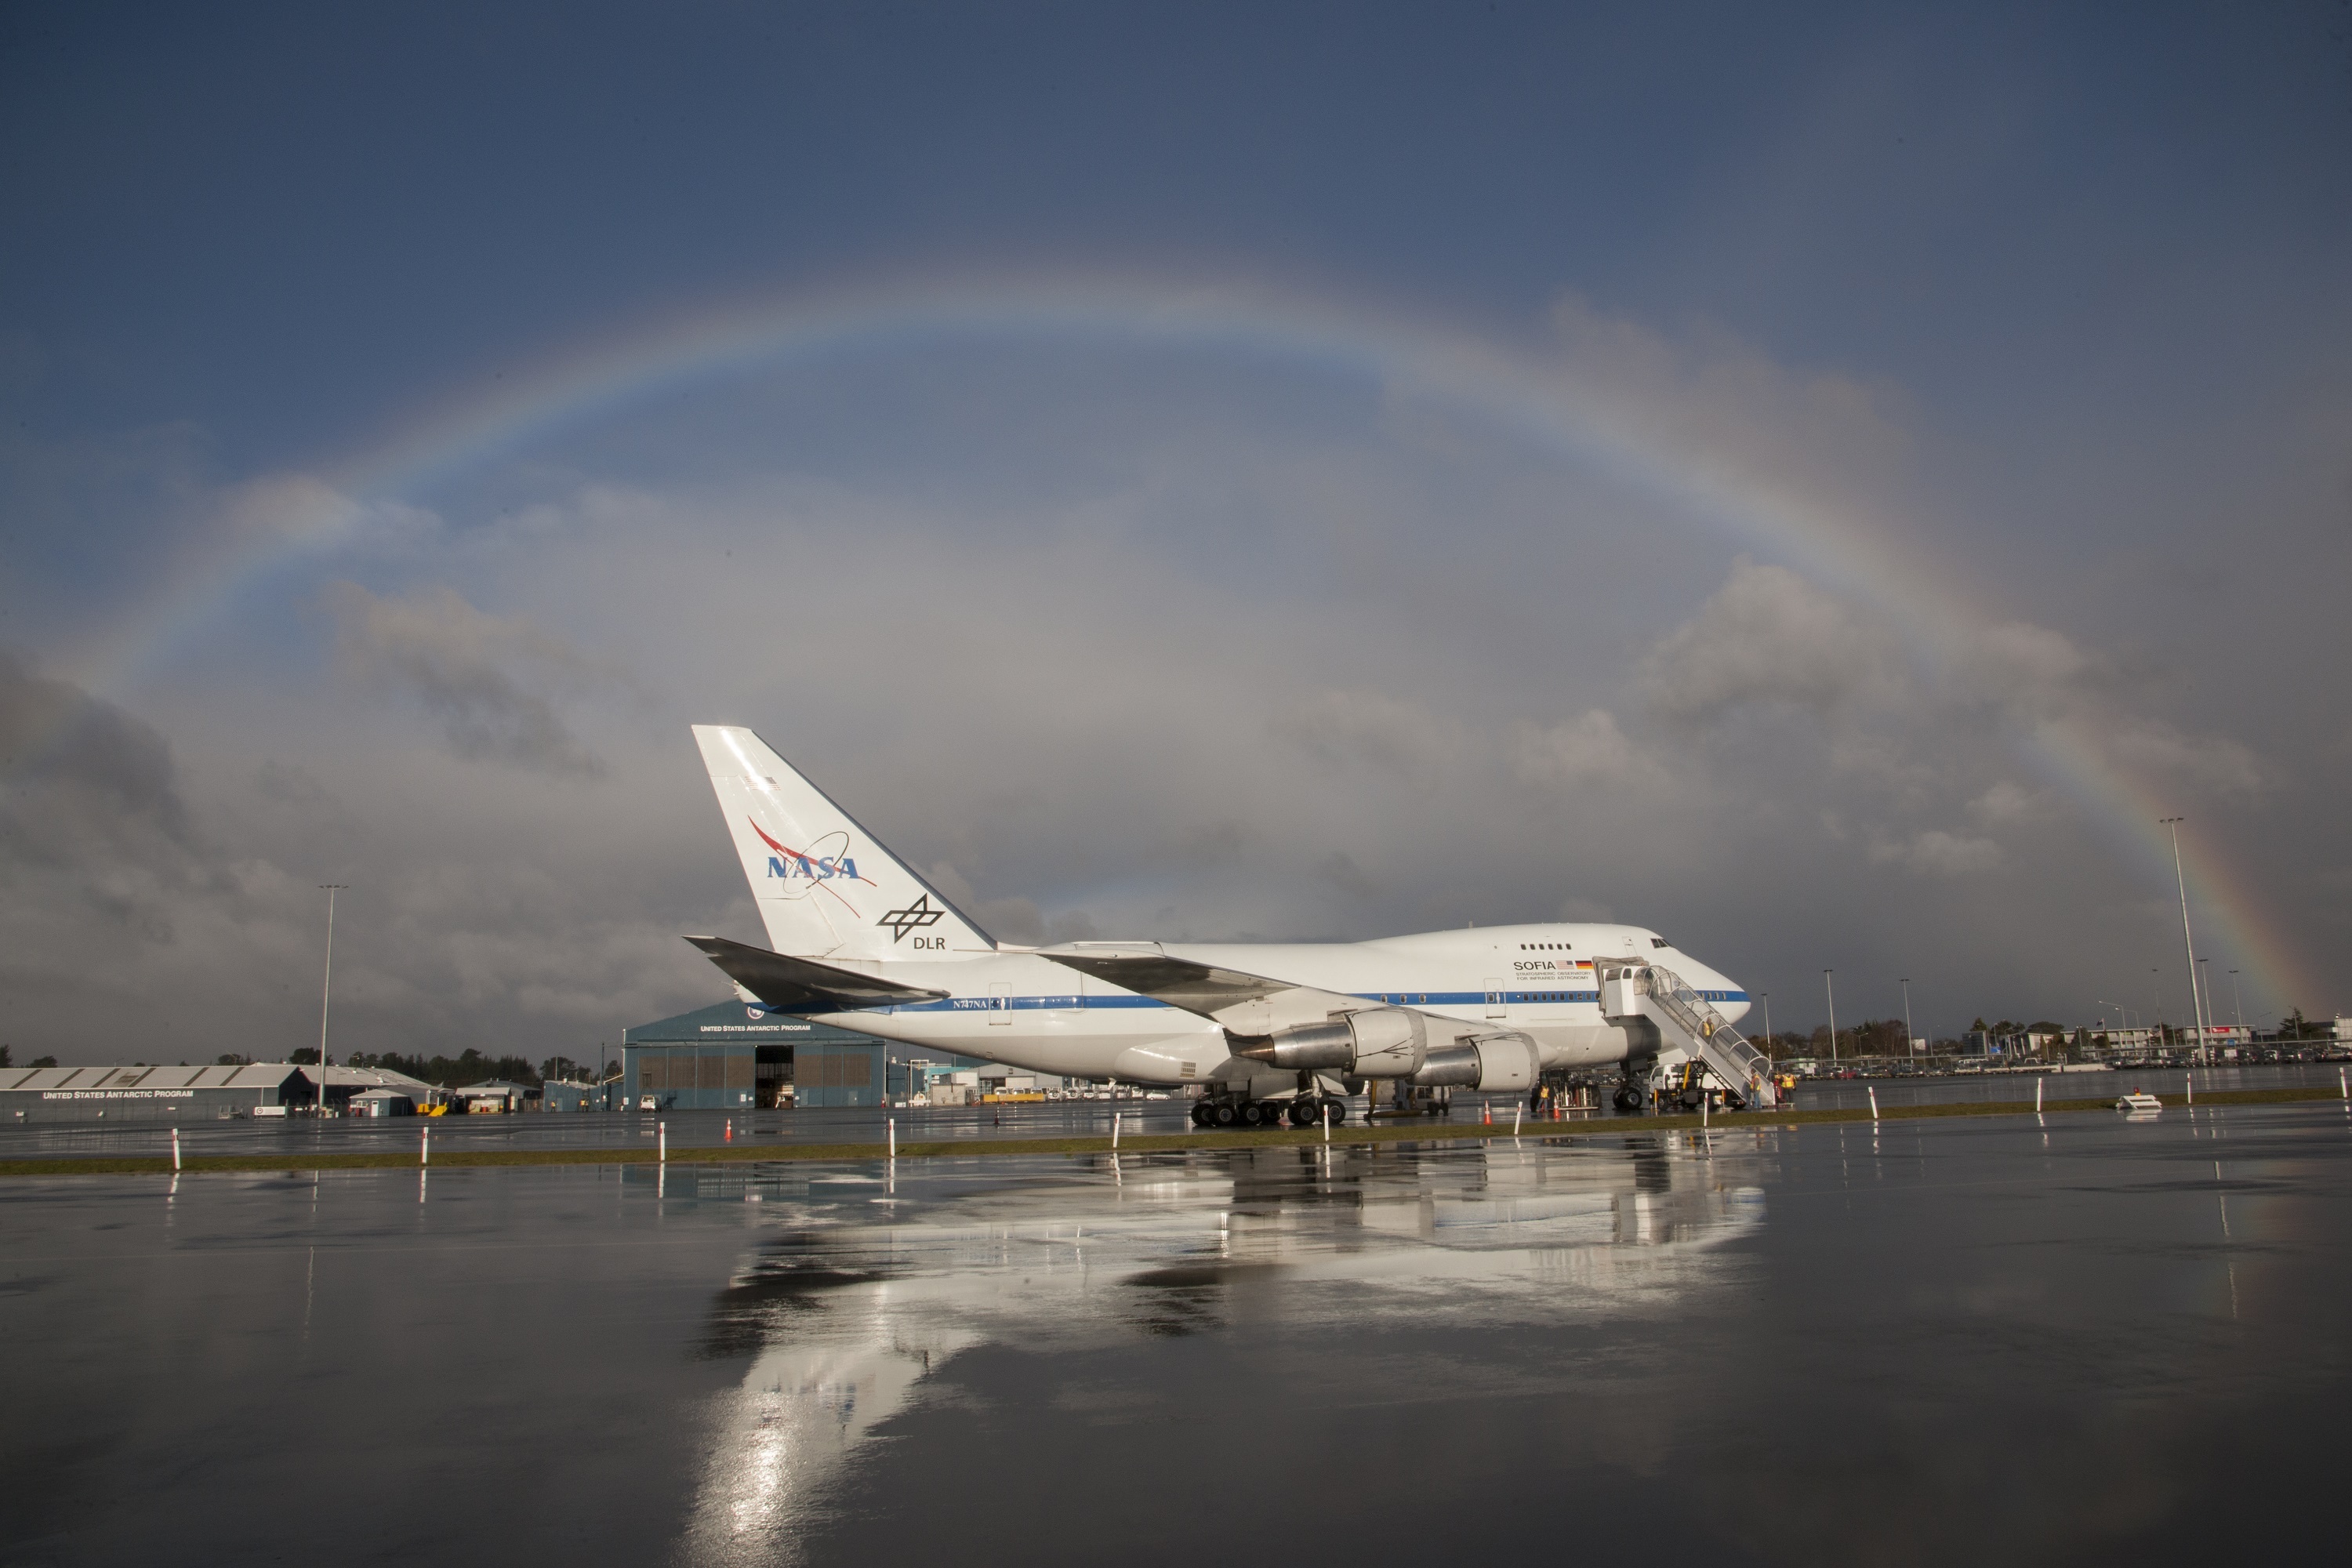
wing, cloud, sky, technology, sunset, cloudy, airport, airplane, tarmac, aircraft, dusk, evening, twilight, telescope, reflection, vehicle, airline, aviation, flight, overcast, nasa, observatory, research, national, science, rainbow, airliner, runway, modified, administration, boeing, takeoff, sofia, jetliner, jet aircraft, boeing 777, atmosphere of earth, wide body aircraft, narrow body aircraft, boeing 747sp, aeronautics and space, stratospheric observatory, infrared astronomy